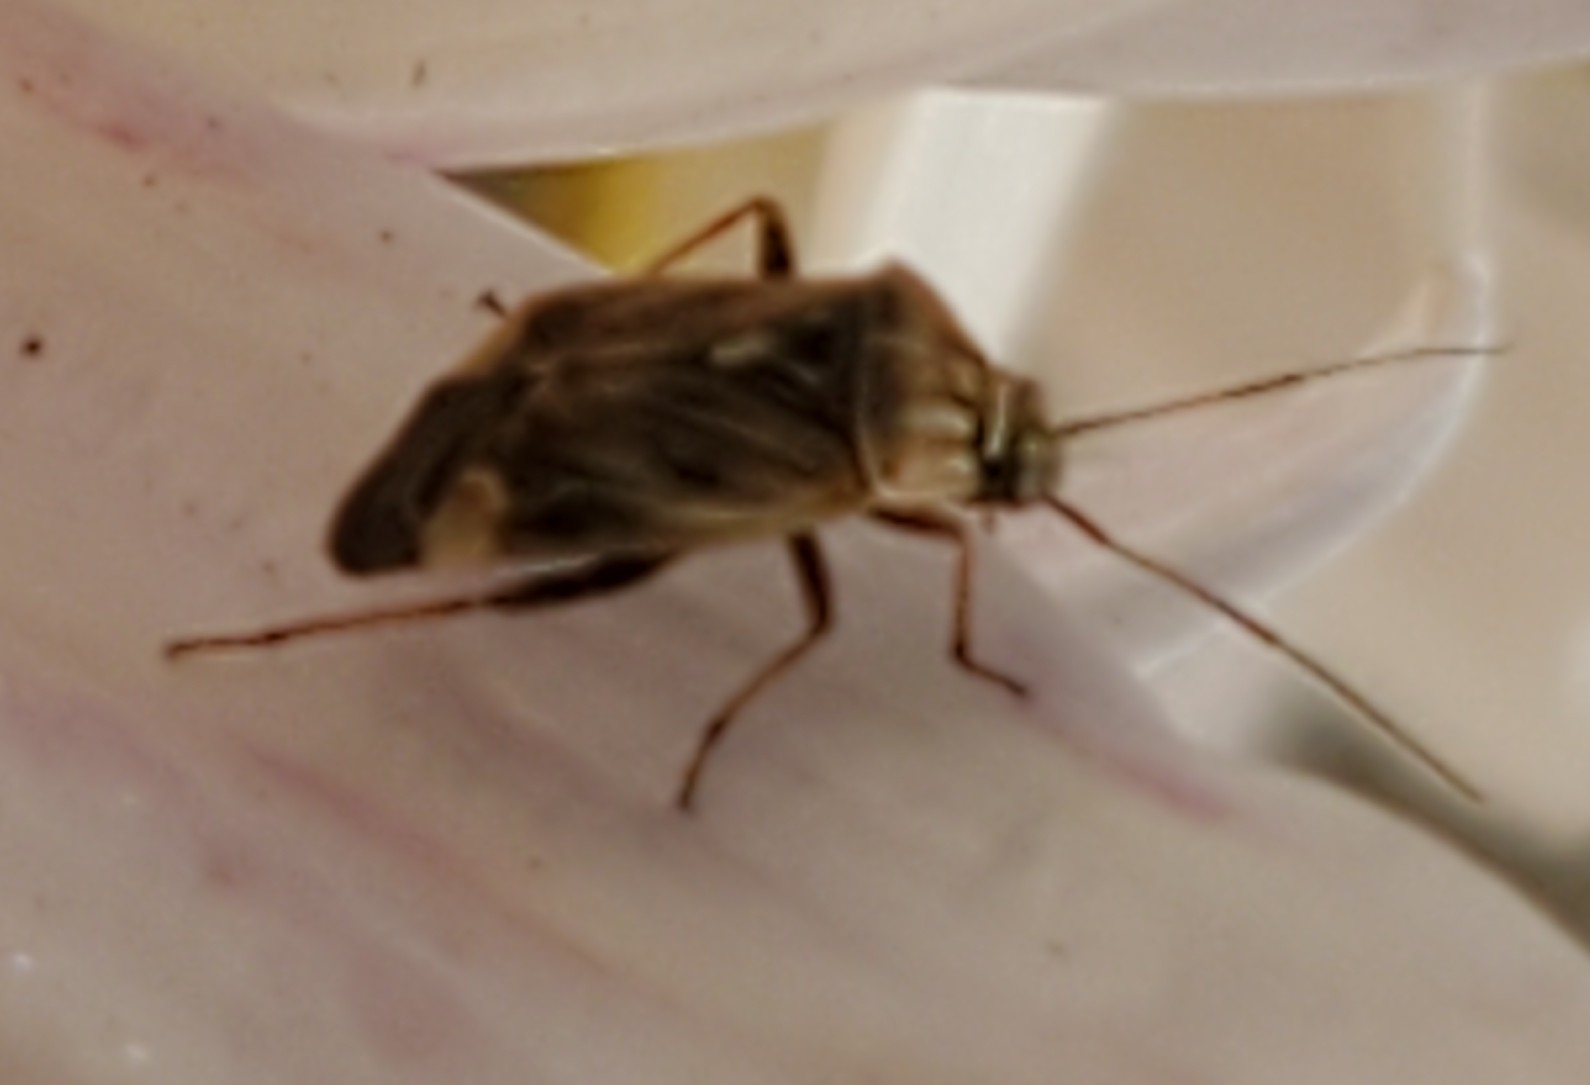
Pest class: lygus_bug